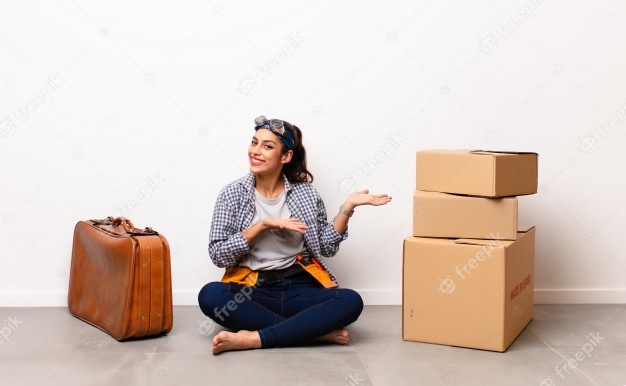
Label: cardboard